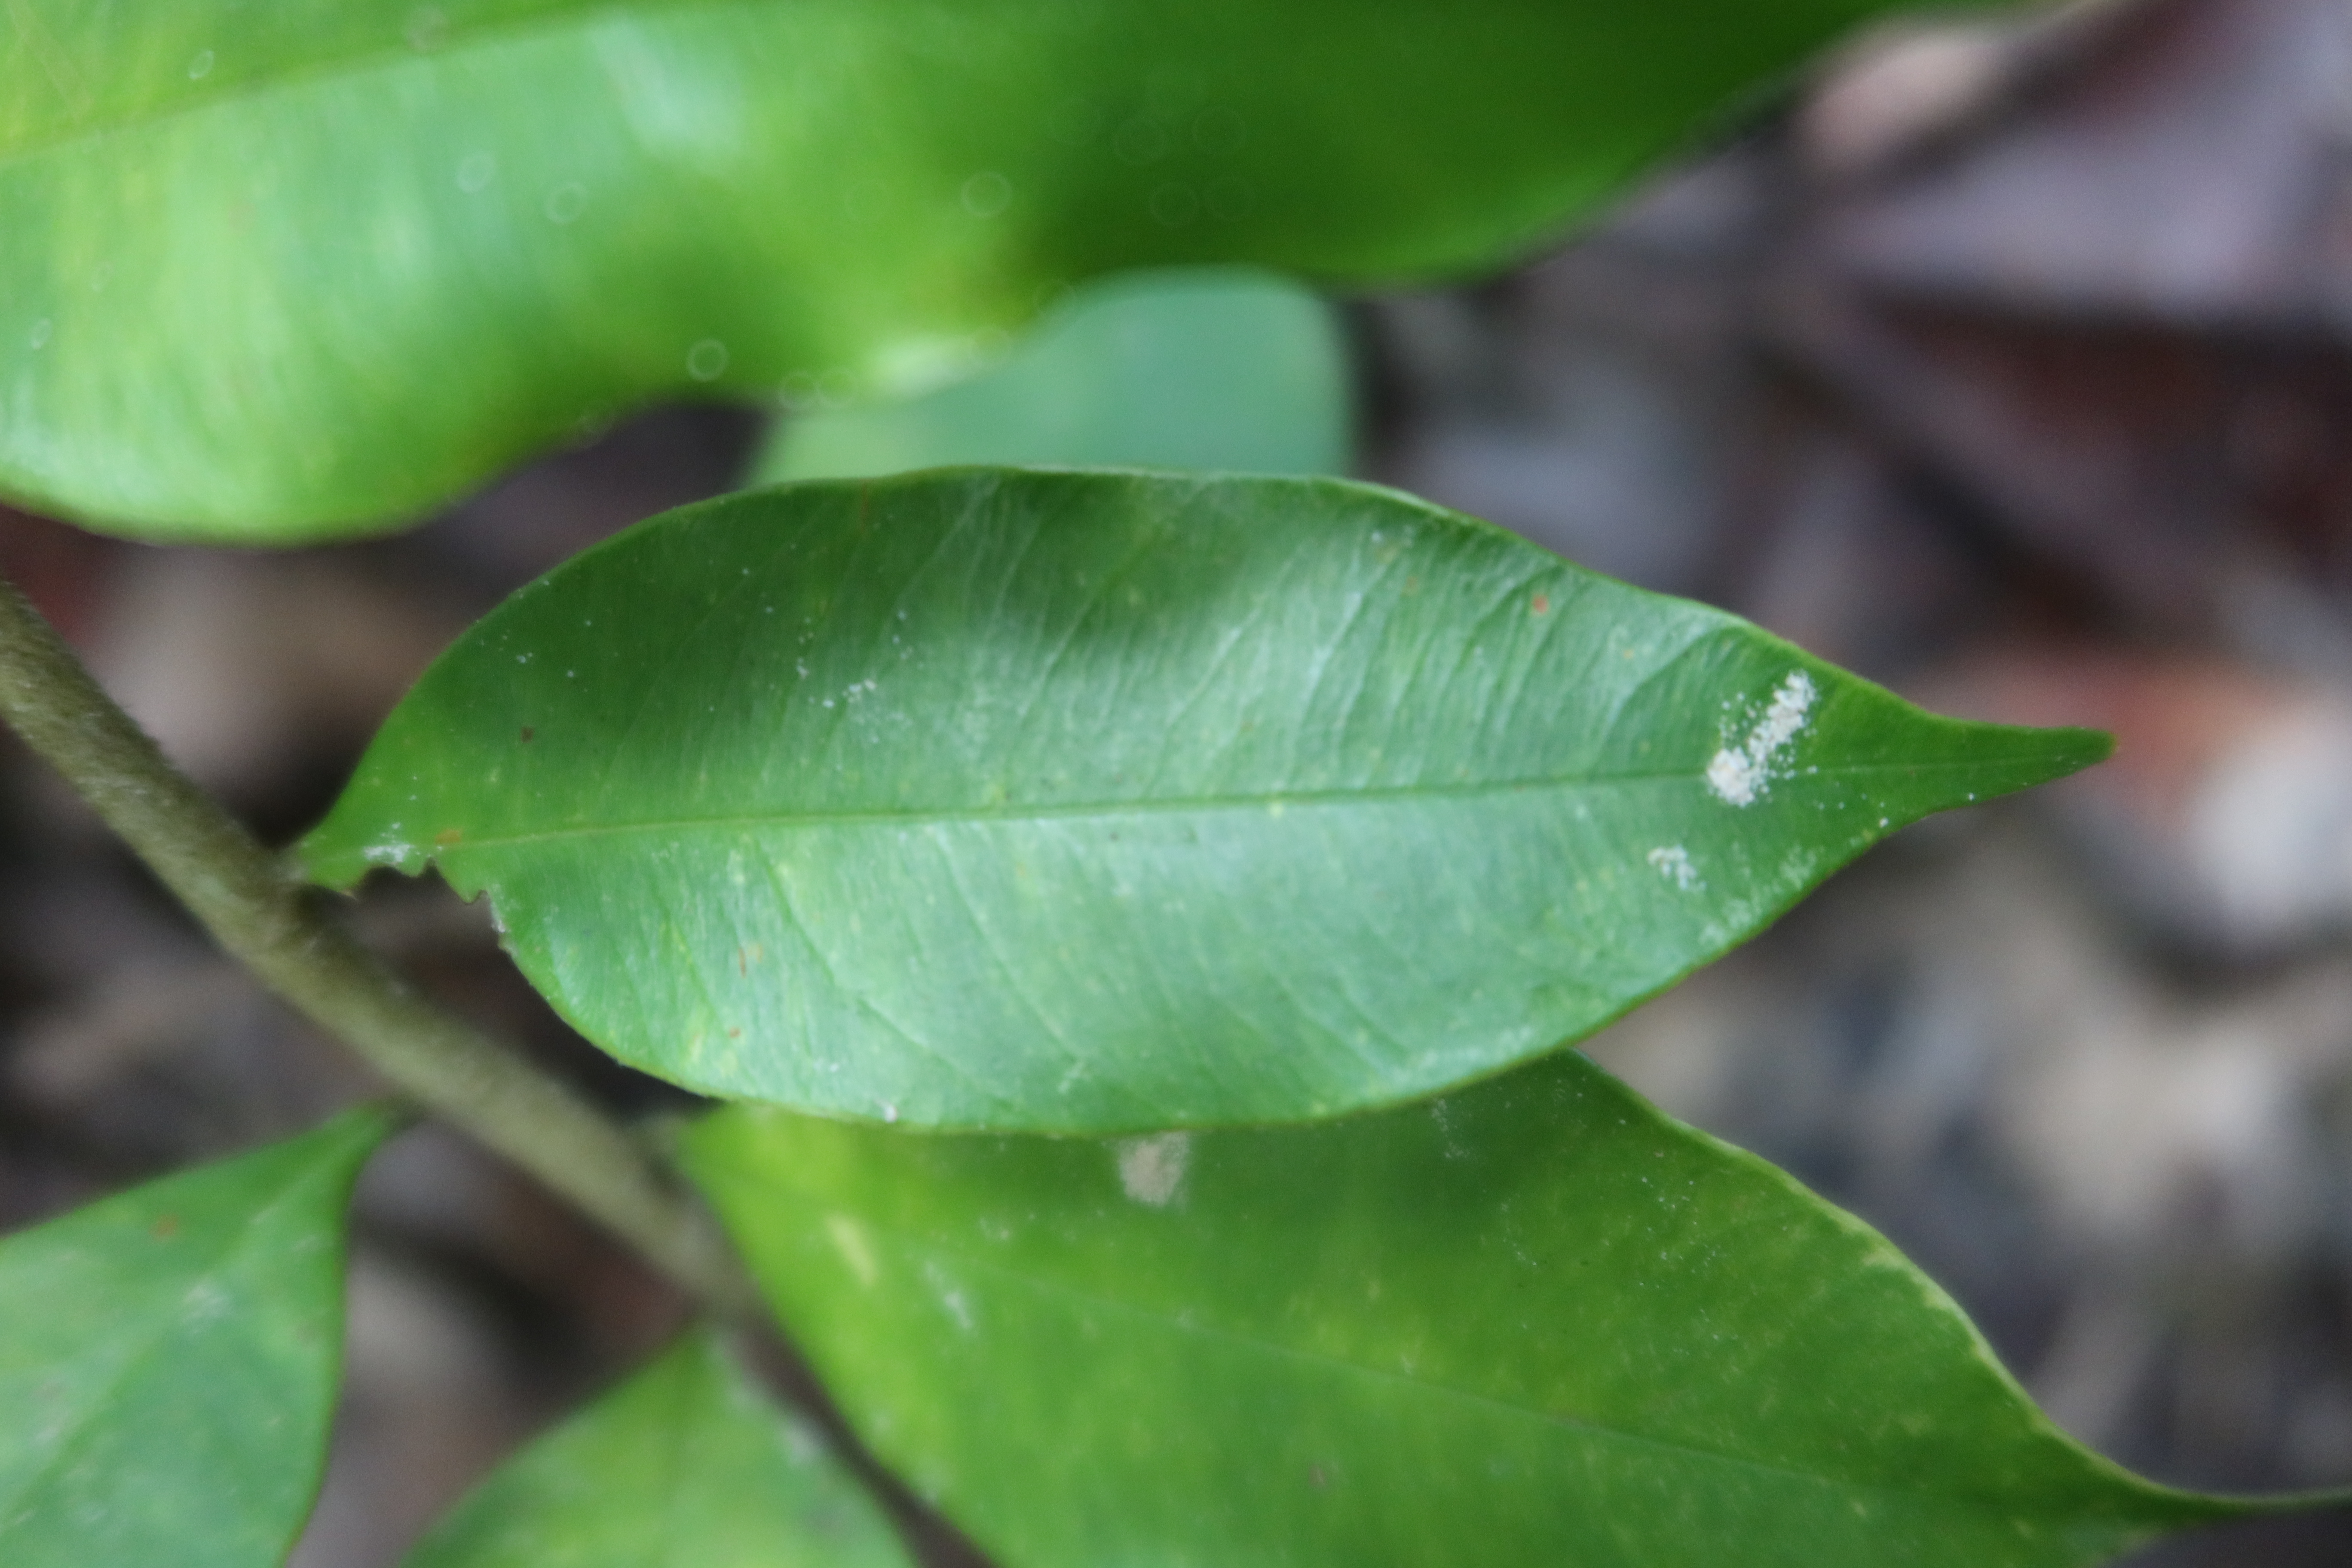
Label: Mealy bugs